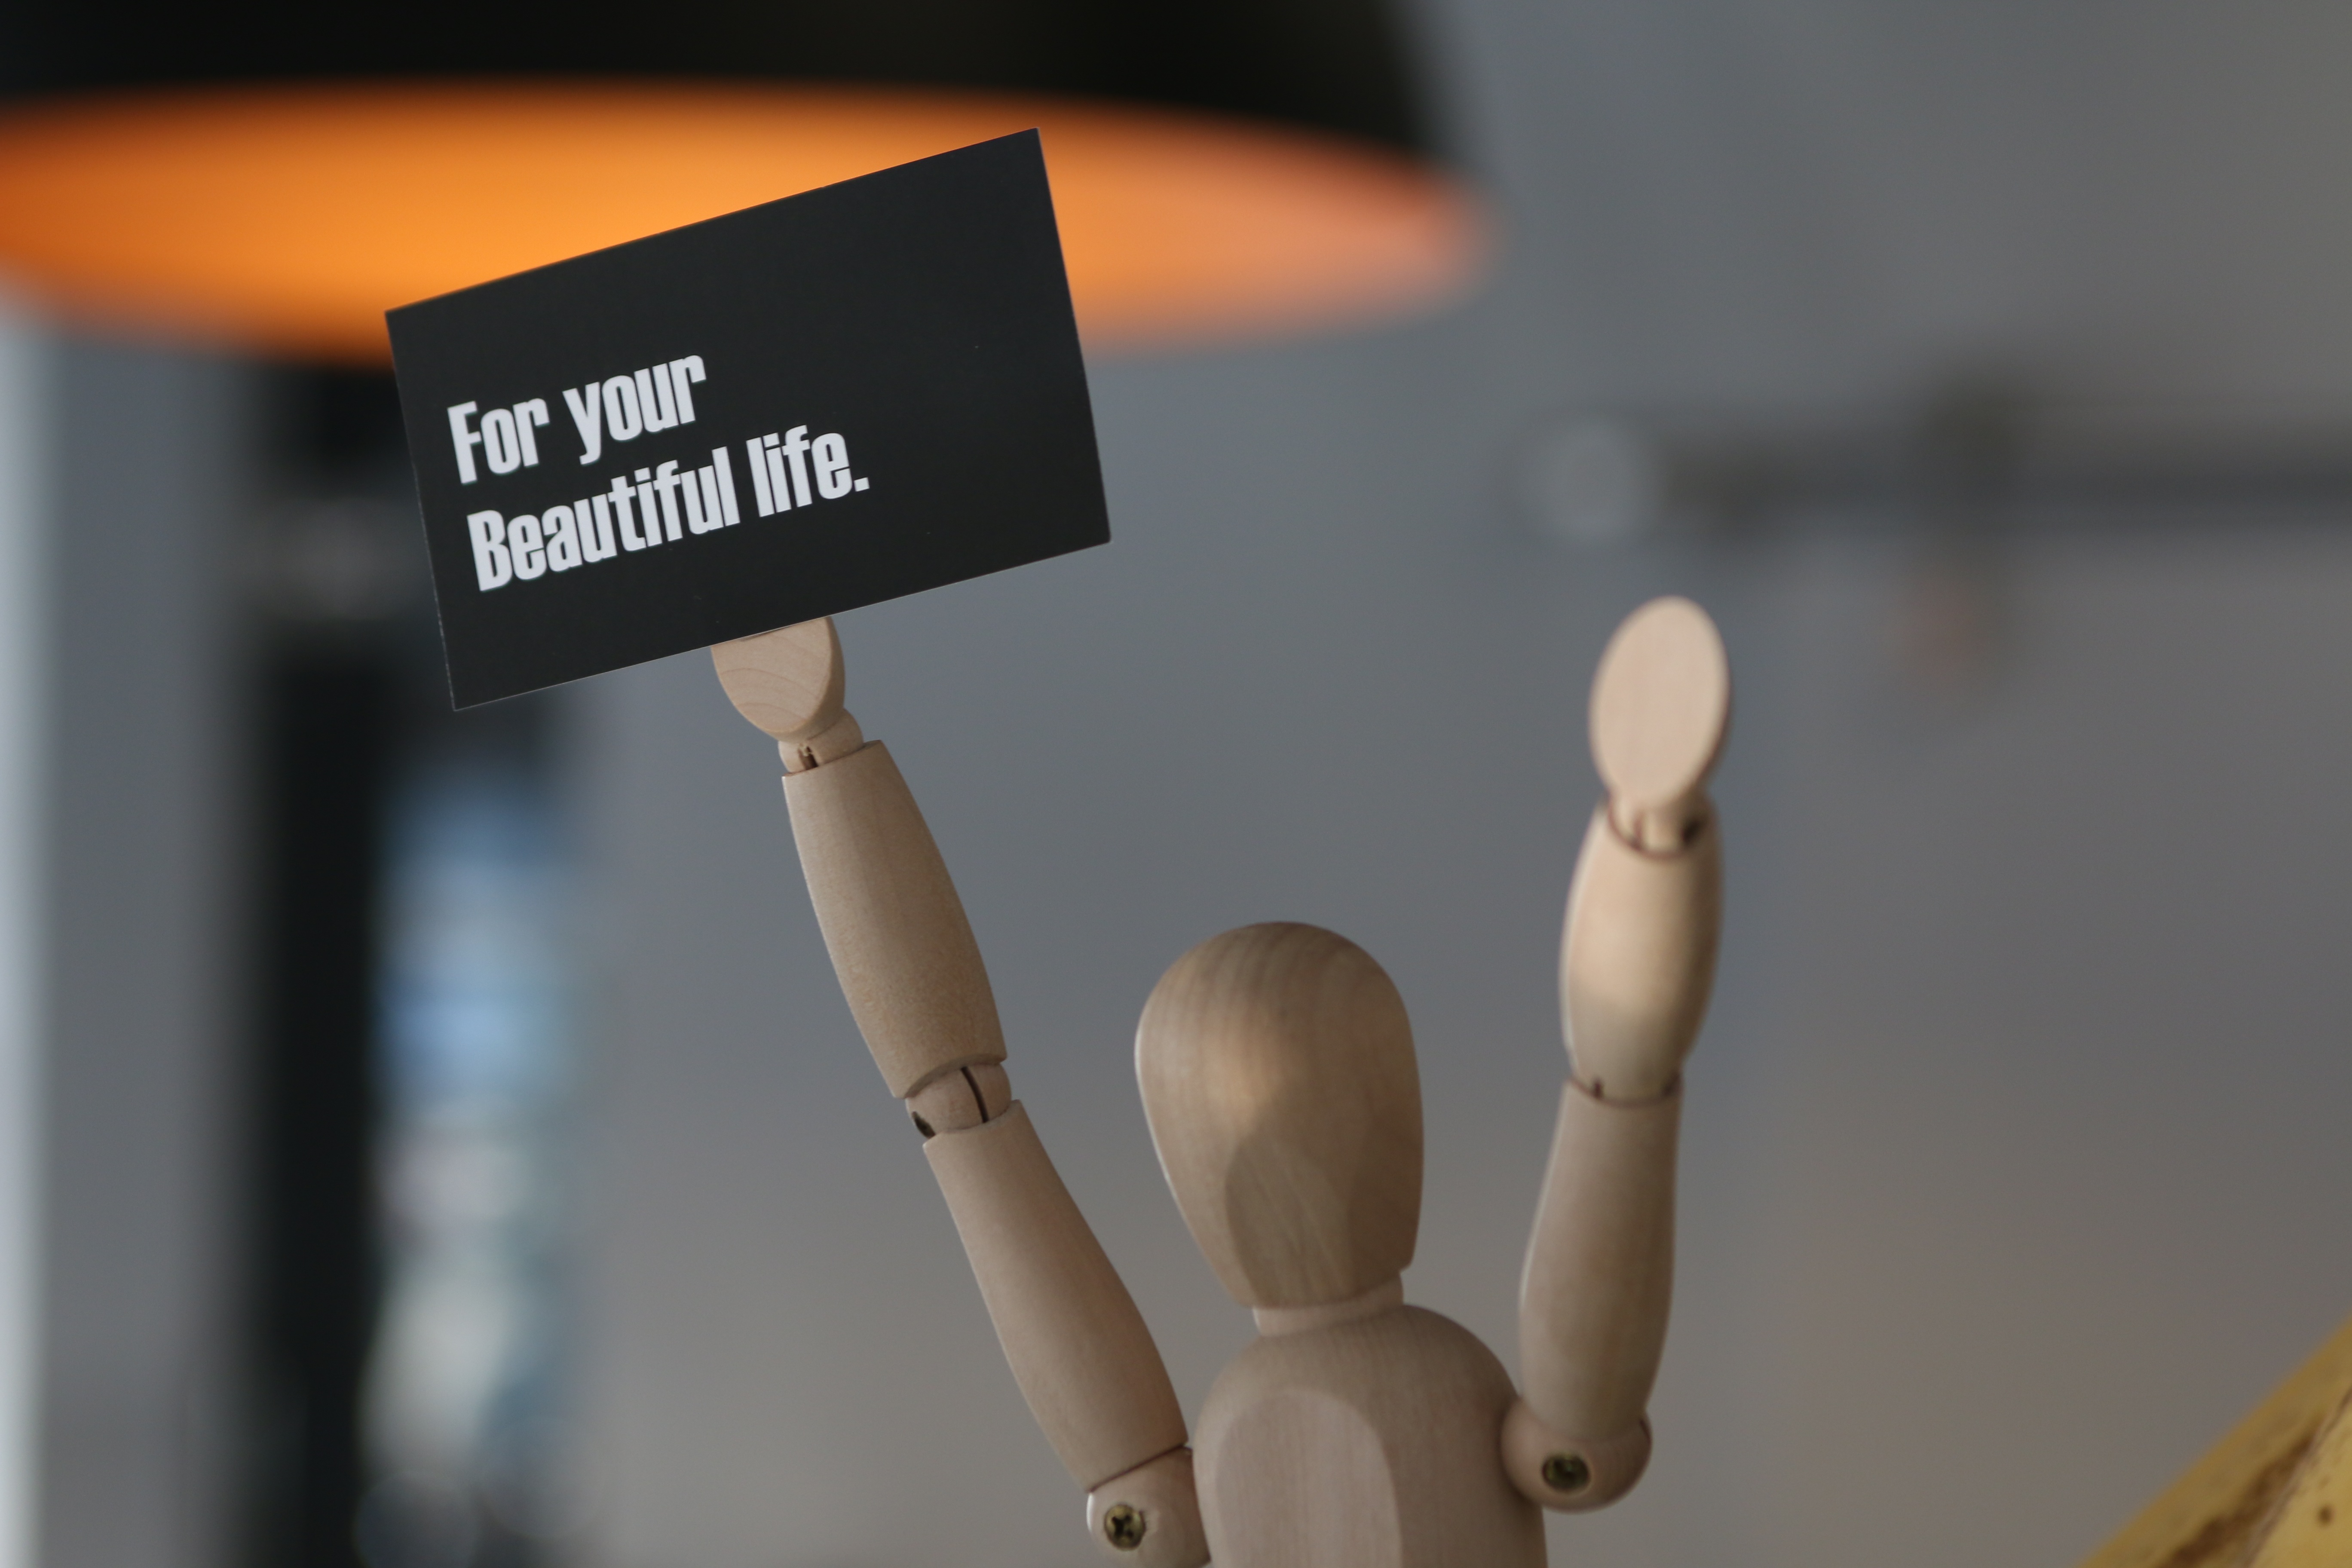
hand, lighting, product, design, message, kokeshi, beautiful life